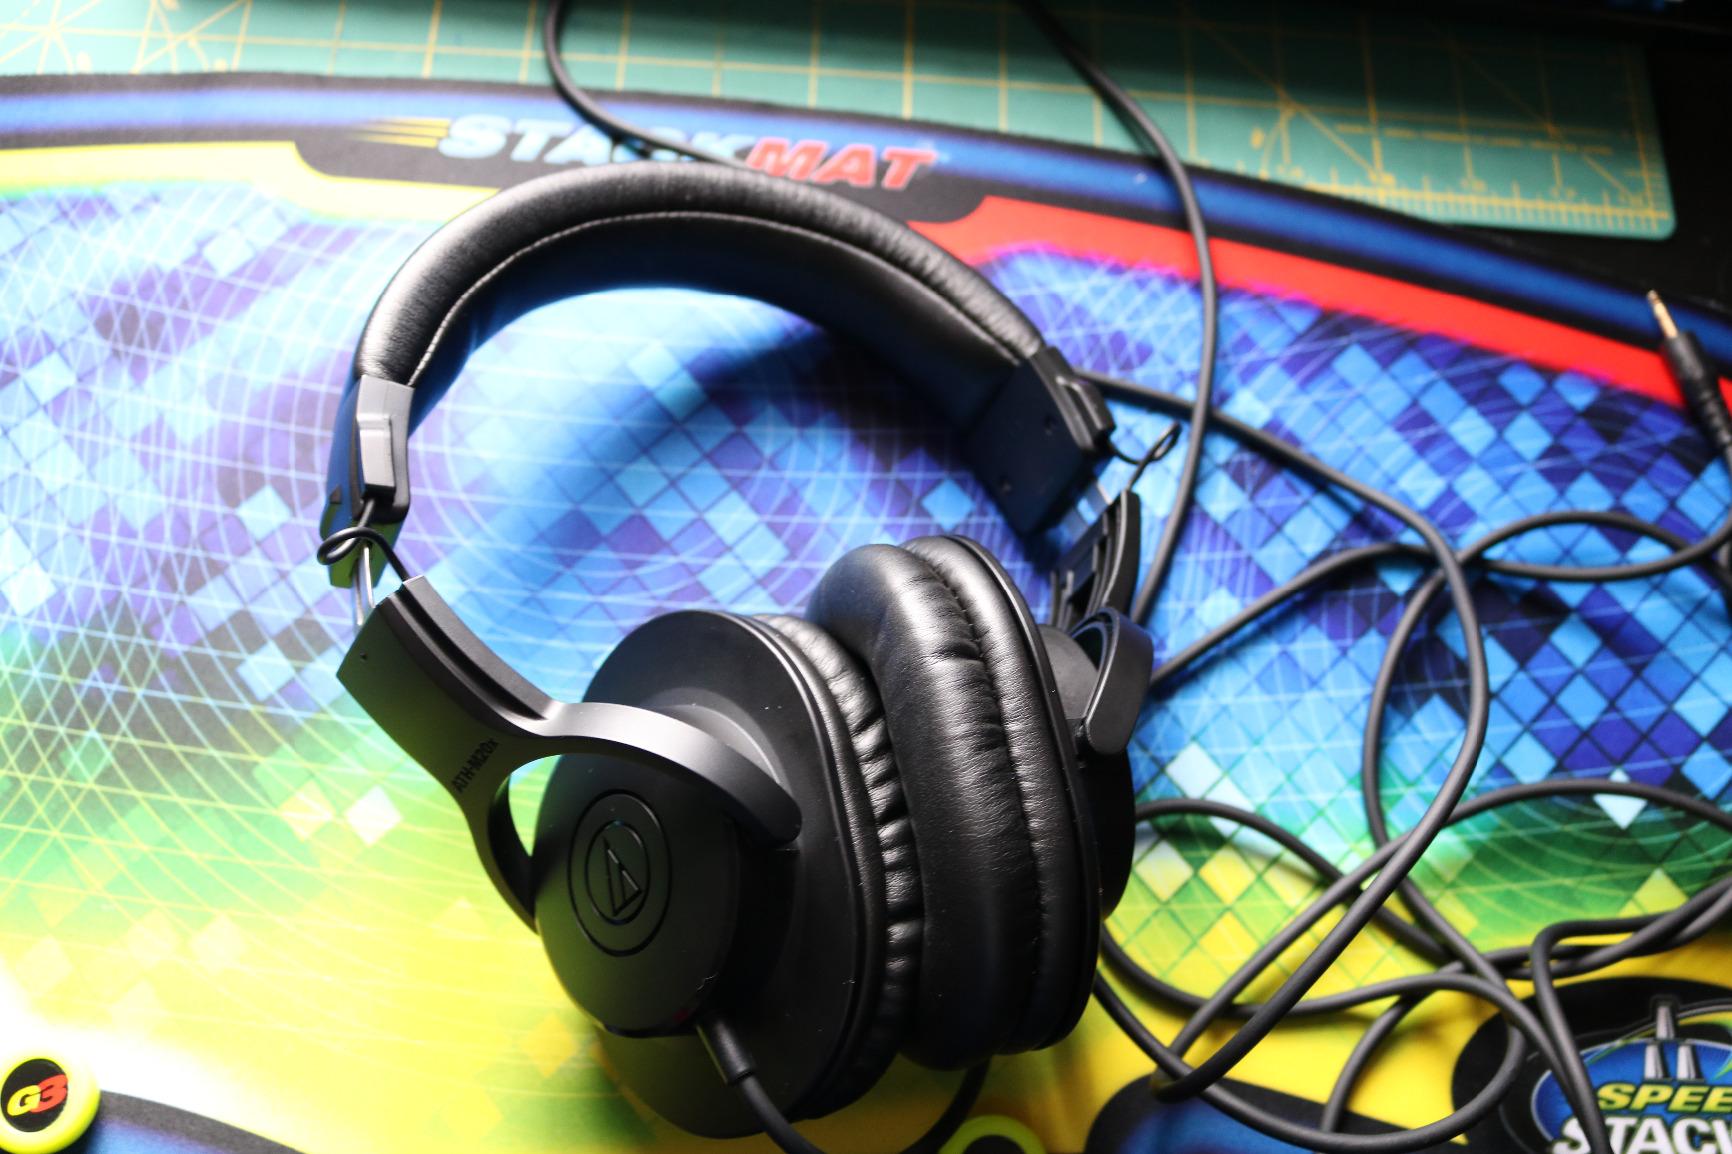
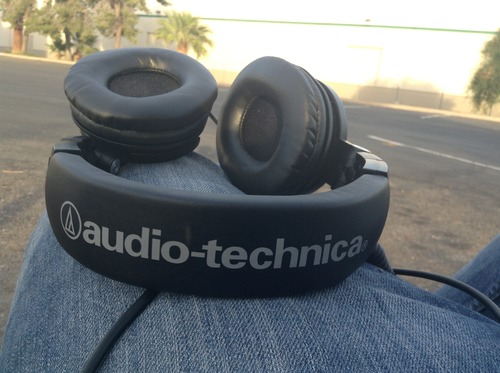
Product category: headphones
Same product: no